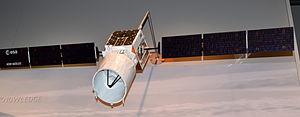
Maquette satellite ADM Aeolus salon du Bourget 2015
ADM-Aeolus est un satellite d'observation de la dynamique de l'atmosphère terrestre mis en œuvre par l'Agence spatiale européenne. La durée initiale de la mission du satellite, qui a été placé en orbite le 22 août 2018, est de trois ans.